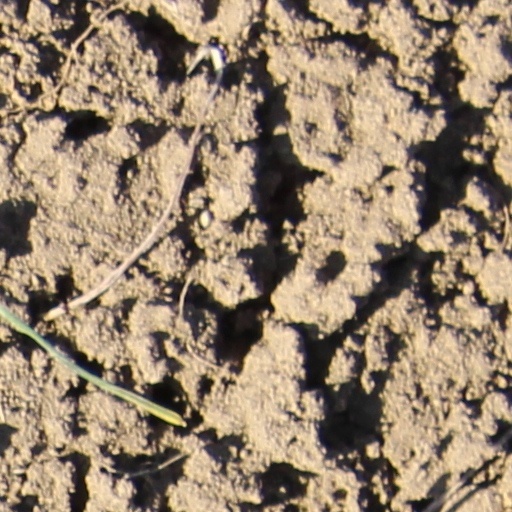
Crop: wheat